Kevin Kalkhoven

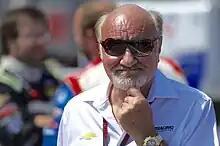
Kalkhoven in 2011

Kevin Oscar Newton Kalkhoven (1944 – 4 January 2022) was an Australian venture capitalist and auto racing magnate based in California. He was CEO of JDS Uniphase and was an investor in Cosworth Group Holdings Limited, an automotive technology business headquartered in Northampton, United Kingdom.